African elephant

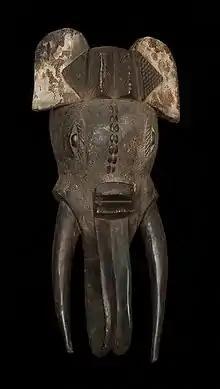
Elephant mask in the Ivory Coast

Both species are threatened by habitat loss and fragmentation, and poaching for the illegal ivory trade is a threat in several range countries as well. The African bush elephant is listed as Endangered and the African forest elephant as Critically Endangered on the respective IUCN Red Lists.